Elizabeth I

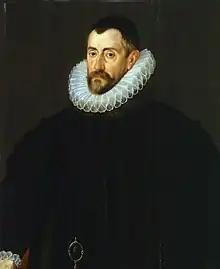
Francis Walsingham, Elizabeth's spymaster, uncovered several plots against her life.

This claim of virginity was not universally accepted. Catholics accused Elizabeth of engaging in "filthy lust" that symbolically defiled the nation along with her body. Henry IV of France said that one of the great questions of Europe was "whether Queen Elizabeth was a maid or no".